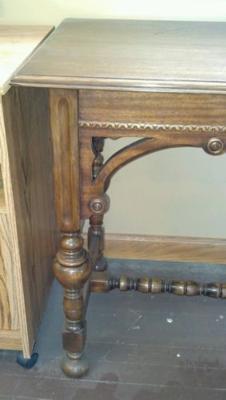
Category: table